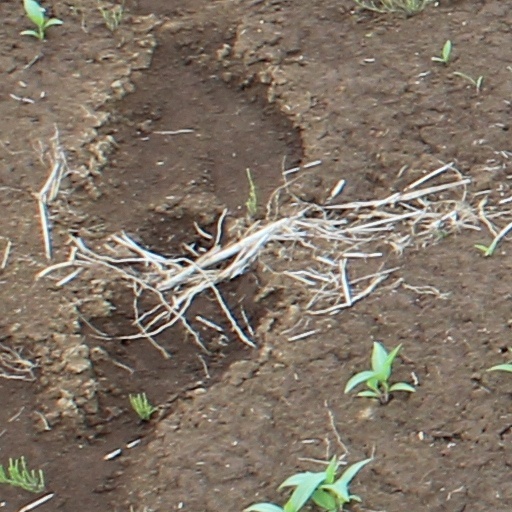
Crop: wheat